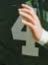
Number: 4